Rugby School

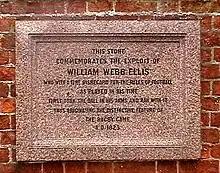
William Webb Ellis plaque

In 1975 two girls were admitted to the sixth form and the first girls' house opened three years later, followed by three more. In 1992 the school became fully co-educational when the first 13-year-old girls arrived, and in 1995 Rugby had its first-ever Head Girl, Louise Woolcock, who appeared on the front page of "The Times". In September 2003 the last girls' house was added. The houses are all slightly different in terms of feel and some even come with their own ghosts. The famous MaMac ghost is said to walk the dorm corridors of School House and even one of the house masters apparently committed suicide in the 1990's. Today, total enrolment of day pupils, from forms 4 to 12, numbers around 800. The BBCs changing places give a good view into life in the school.